Lennart Skoglund

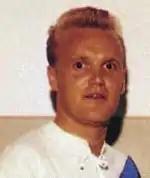
Skoglund in 1955

Karl Lennart "Nacka" Skoglund (24 December 1929 – 8 July 1975) was a Swedish footballer who played as left winger. He began his career in his home country with Hammarby IF, but later played for several Italian clubs, most notably Inter Milan, with whom he won two Serie A titles over nine years.